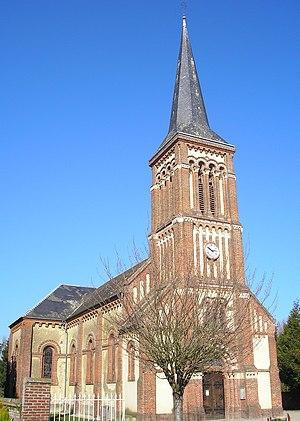
Saint-Julien-le-Faucon (Normandie, France). L'église Saint-Julien.